Helen Mack Chang

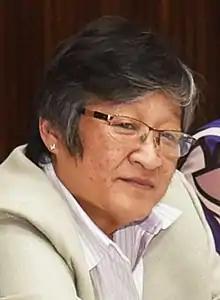
Helen Mack Chang in 2017

Helen Beatriz Mack Chang (born 19 January 1952) is a Guatemalan businesswoman and human rights activist. She became an outspoken advocate for human rights after her sister, anthropologist Myrna Mack Chang, was assassinated by the Guatemalan military on 11 September 1990. She pursued prosecution of her sister's assailants, including ground-breaking cases in the Inter-American Court of Human Rights, achieving convictions of one assailant and a high-ranking colonel. The Guatemalan government acknowledged responsibility in 2004 and has paid compensation to Mack and her family.